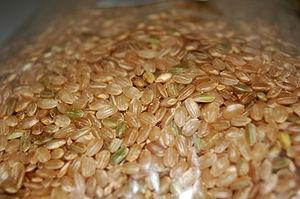
Le riz complet, appelé aussi riz brun ou riz cargo, est un riz décortiqué, c'est-à-dire que le riz brut a été débarrassé de sa balle, ses enveloppes extérieures ou glumelles adhérentes non comestibles. Contrairement au riz blanc, son son et son germe sont toujours présents, et sa couleur est beige, rouge ou noire.
La cuisine thaïlandaise, bien que semblable en certains points avec celle de ses voisins chinois, indiens et birmans, se démarque par des saveurs et ingrédients originaux : curry, menthe, citronnelle, coriandre, basilic rouge. Pimentée à l'excès pour le palais occidental et presque toujours accompagnée de nuoc mam, elle rencontre un succès international croissant. Voici donc une liste des ingrédients utilisés en cuisine thaïlandaise.